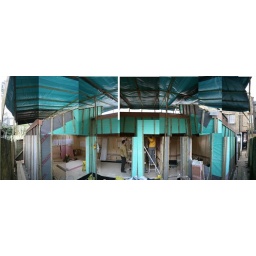
Breather membranes have gone up all over the house in preparation for the roof slates and cladding. Windows coming Monday.